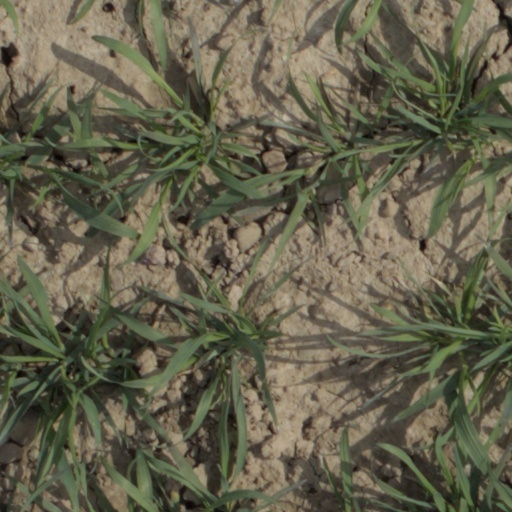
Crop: wheat